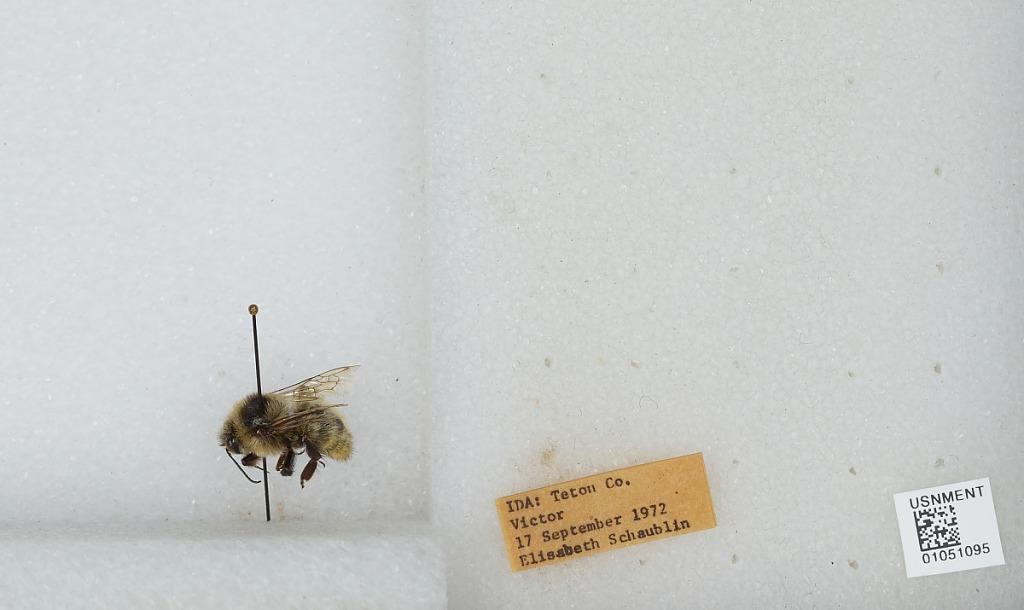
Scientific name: Bombus sp.
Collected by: E. Schaublin
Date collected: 1972-9-17
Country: United States
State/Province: Idaho
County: Teton
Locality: Victor
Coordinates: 43.6031, -111.112